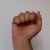
The image shows a hand gesture representing the letter 'A' in Indian Sign Language.